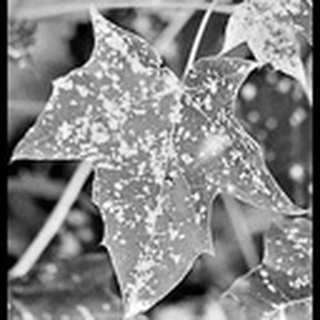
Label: cotton_powdery_mildew